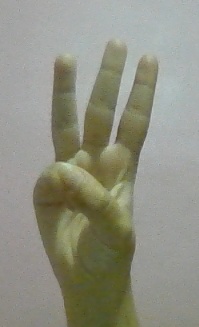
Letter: thaa